Daniel Abbott

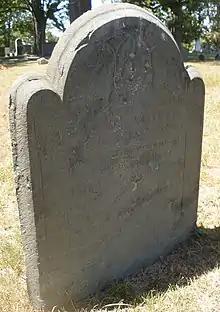

Daniel Abbott (25 April 1682 – 7 November 1760) was a deputy governor of the Colony of Rhode Island and Providence Plantations.